Sam Trickett

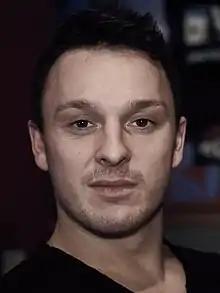
Sam Trickett in 2014

Sam Trickett (born 2 July 1986 in East Retford, Nottinghamshire, England) is an English professional poker player. He is best known for finishing second, losing heads-up to Antonio Esfandiari in the Big One for One Drop - winning over $10 million in prize money. He is currently the twelfth-highest earner in tournament play of all time.